235th Rifle Division

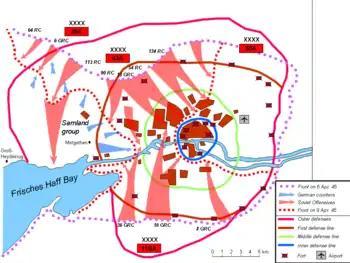
Battle Of Königsberg. Note positions of 43rd Army.

By the beginning of April the 54th Corps had returned to 43rd Army, which was also part of the Zemland Group. This Group was disbanded on April 3 and the Army reverted to direct command of 3rd Belorussian Front. The Army was deployed northwest of Königsberg on an attack frontage about 3km wide from Katzenblick to Amalienhof with 54th Corps on the left flank. It faced elements of the 561st Infantry Division. Following four days of fire reconnaissance and destruction of fixed defenses by artillery and aviation, the assault began with an artillery preparation at 1030 hours on April 6; the infantry and armor began moving forward at noon. During the day the Army advanced 3km and cleared 20 city blocks. As the weather cleared the next day the Red Air Forces intensified its bombardment and the infantry was reinforced with artillery firing over open sights. 43rd Army captured one permanent fort and seized another 20 blocks. The advance continued on April 8 and in the afternoon 43rd Army linked up with 11th Guards Army in the Amalienau area while 54th Corps assisted units of 50th Army in capturing the Palfe area. Near the end of the next day the German garrison capitulated. In recognition of this victory three subunits of the 235th were awarded honorifics: